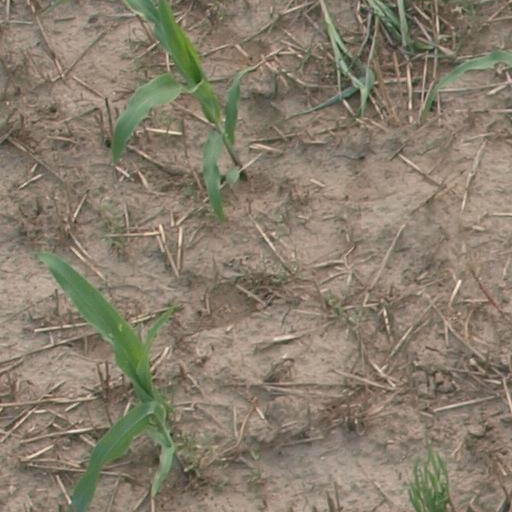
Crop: maize; corn